Ferenc Puskás

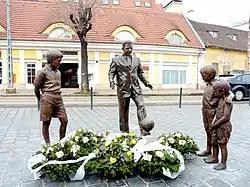
Statue of Ferenc Puskás in Budapest inspired by a photograph taken in Madrid in which the legendary player was teaching an ad hoc course in keepie uppie to street children

After retiring as a player, Puskás became a coach and managed teams in Europe, North America, South America, Africa, Asia, and Australia.